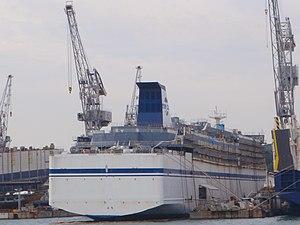
L‘Ishikari est un ferry rapide appartenant à la compagnie japonaise Taiheiyō Ferry. Construit entre 2010 et 2011 aux chantiers Mitsubishi Heavy Industries de Shimonoseki, il assure depuis mars 2011 les liaisons entre la côte Pacifique d'Honshū et Hokkaidō.